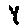
Label: 4